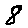
Label: 8